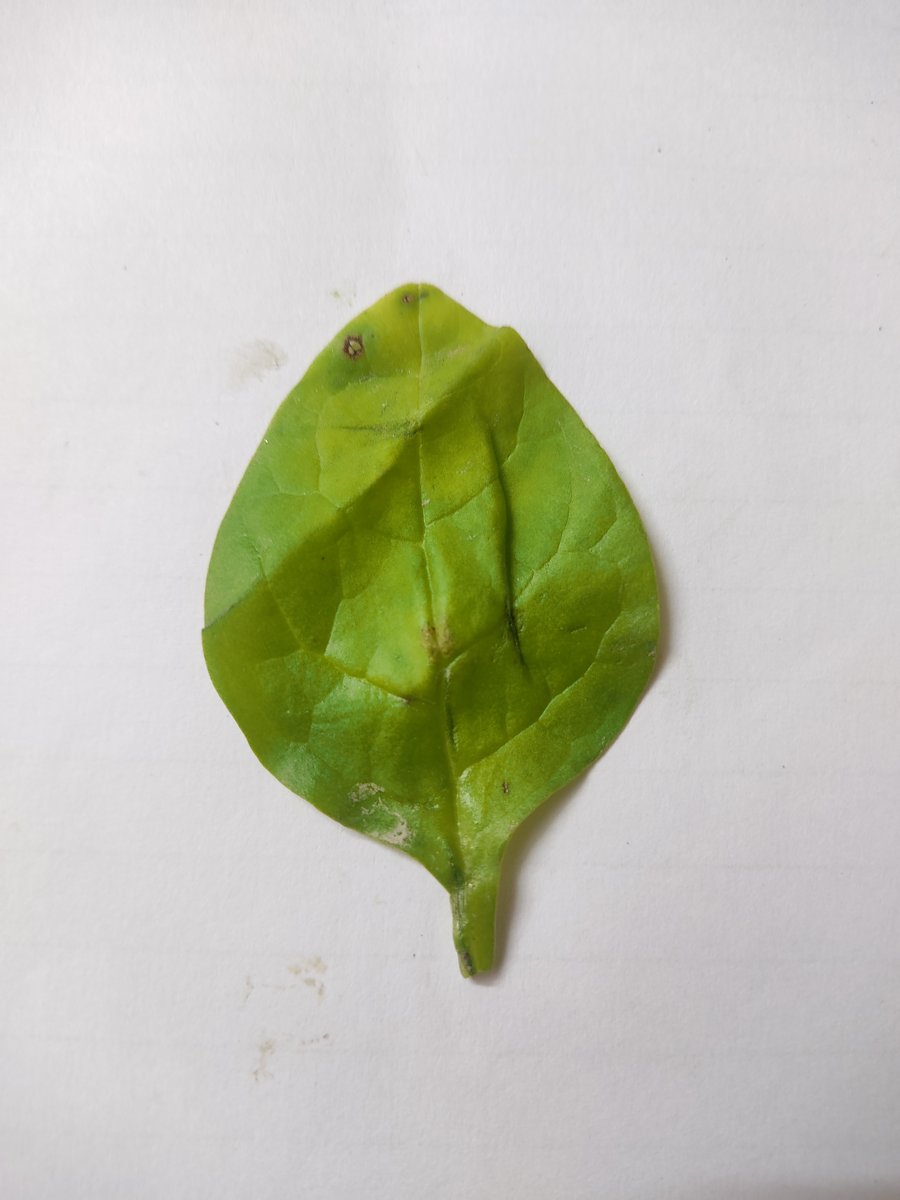
Label: Downy-Mildew